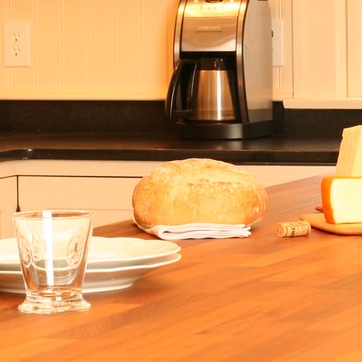
Material: food